Outline of the United States Virgin Islands

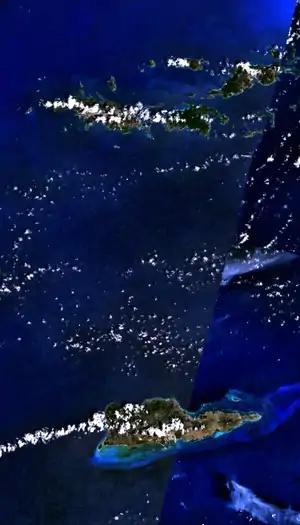
An enlargeable satellite image of United States Virgin Islands

Regions of the United States Virgin Islands